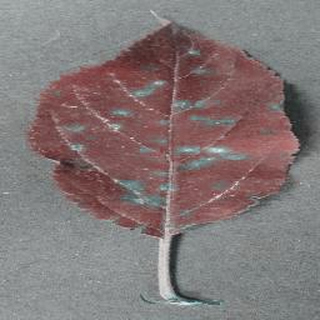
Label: apple_cedar_apple_rust